WKCR-FM

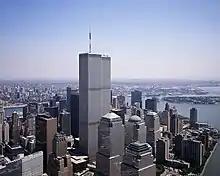
Refer to caption

WKCR began making plans in 1975 to move its transmitter to 1 World Trade Center, citing deteriorating signal quality due to the construction of the nearby Citigroup Center. Fundraising was completed in September, and the station was given until March 31, 1976, to build its new transmitter. Due to a bureaucratic stalemate, the deadline was missed, and the station had to apply for a new lease. The "Columbia Daily Spectator" reported on September 14, 1976, that negotiations with the Port Authority of New York and New Jersey were in their final stages, and that the move was projected to take place before January 1, 1977. In July 1977, "The New York Times" announced that WKCR would move by September 15 of that year, and would the first station to transmit from the World Trade Center. A nine-day, 200-hour long Louis Armstrong festival was planned to inaugurate the station's new transmitter.